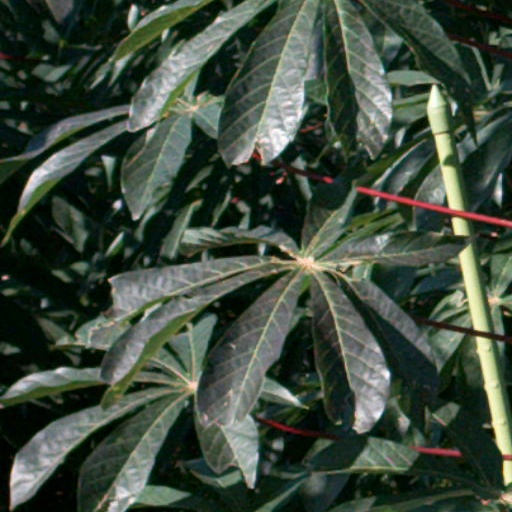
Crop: cassava